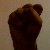
The image shows a hand gesture representing the letter 'S' in Indian Sign Language.